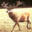
Label: deer